Afro house

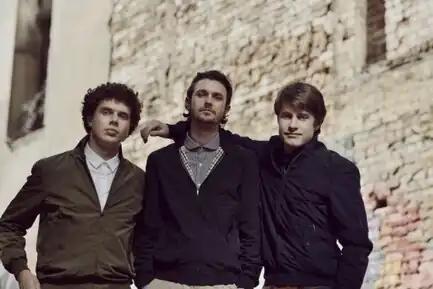

In 2014, Mafikizolo won eight awards at the South African Music Awards. Mi Casa won the Best Dance Album, DJ Kent ft. The Arrows, The Highest Airplay of the Year, for "Spin My World Around" and Oskido, Remix of the Year, for "Tsa Ma Ndebele".